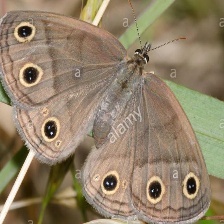
Species: WOOD SATYR
Butterfly family (ImageNet category): ringlet